Tadhg Barry

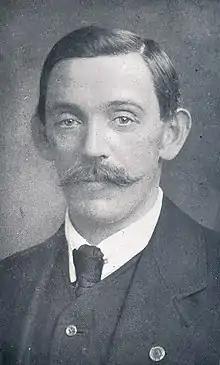

Tadhg Barry (1880 – 15 November 1921) was a veteran Irish republican, leading trade unionist, journalist, poet, Gaelic Athletic Association official, and alderman on Cork Corporation who was actively involved in, and eventually was killed during, the Irish revolutionary period.